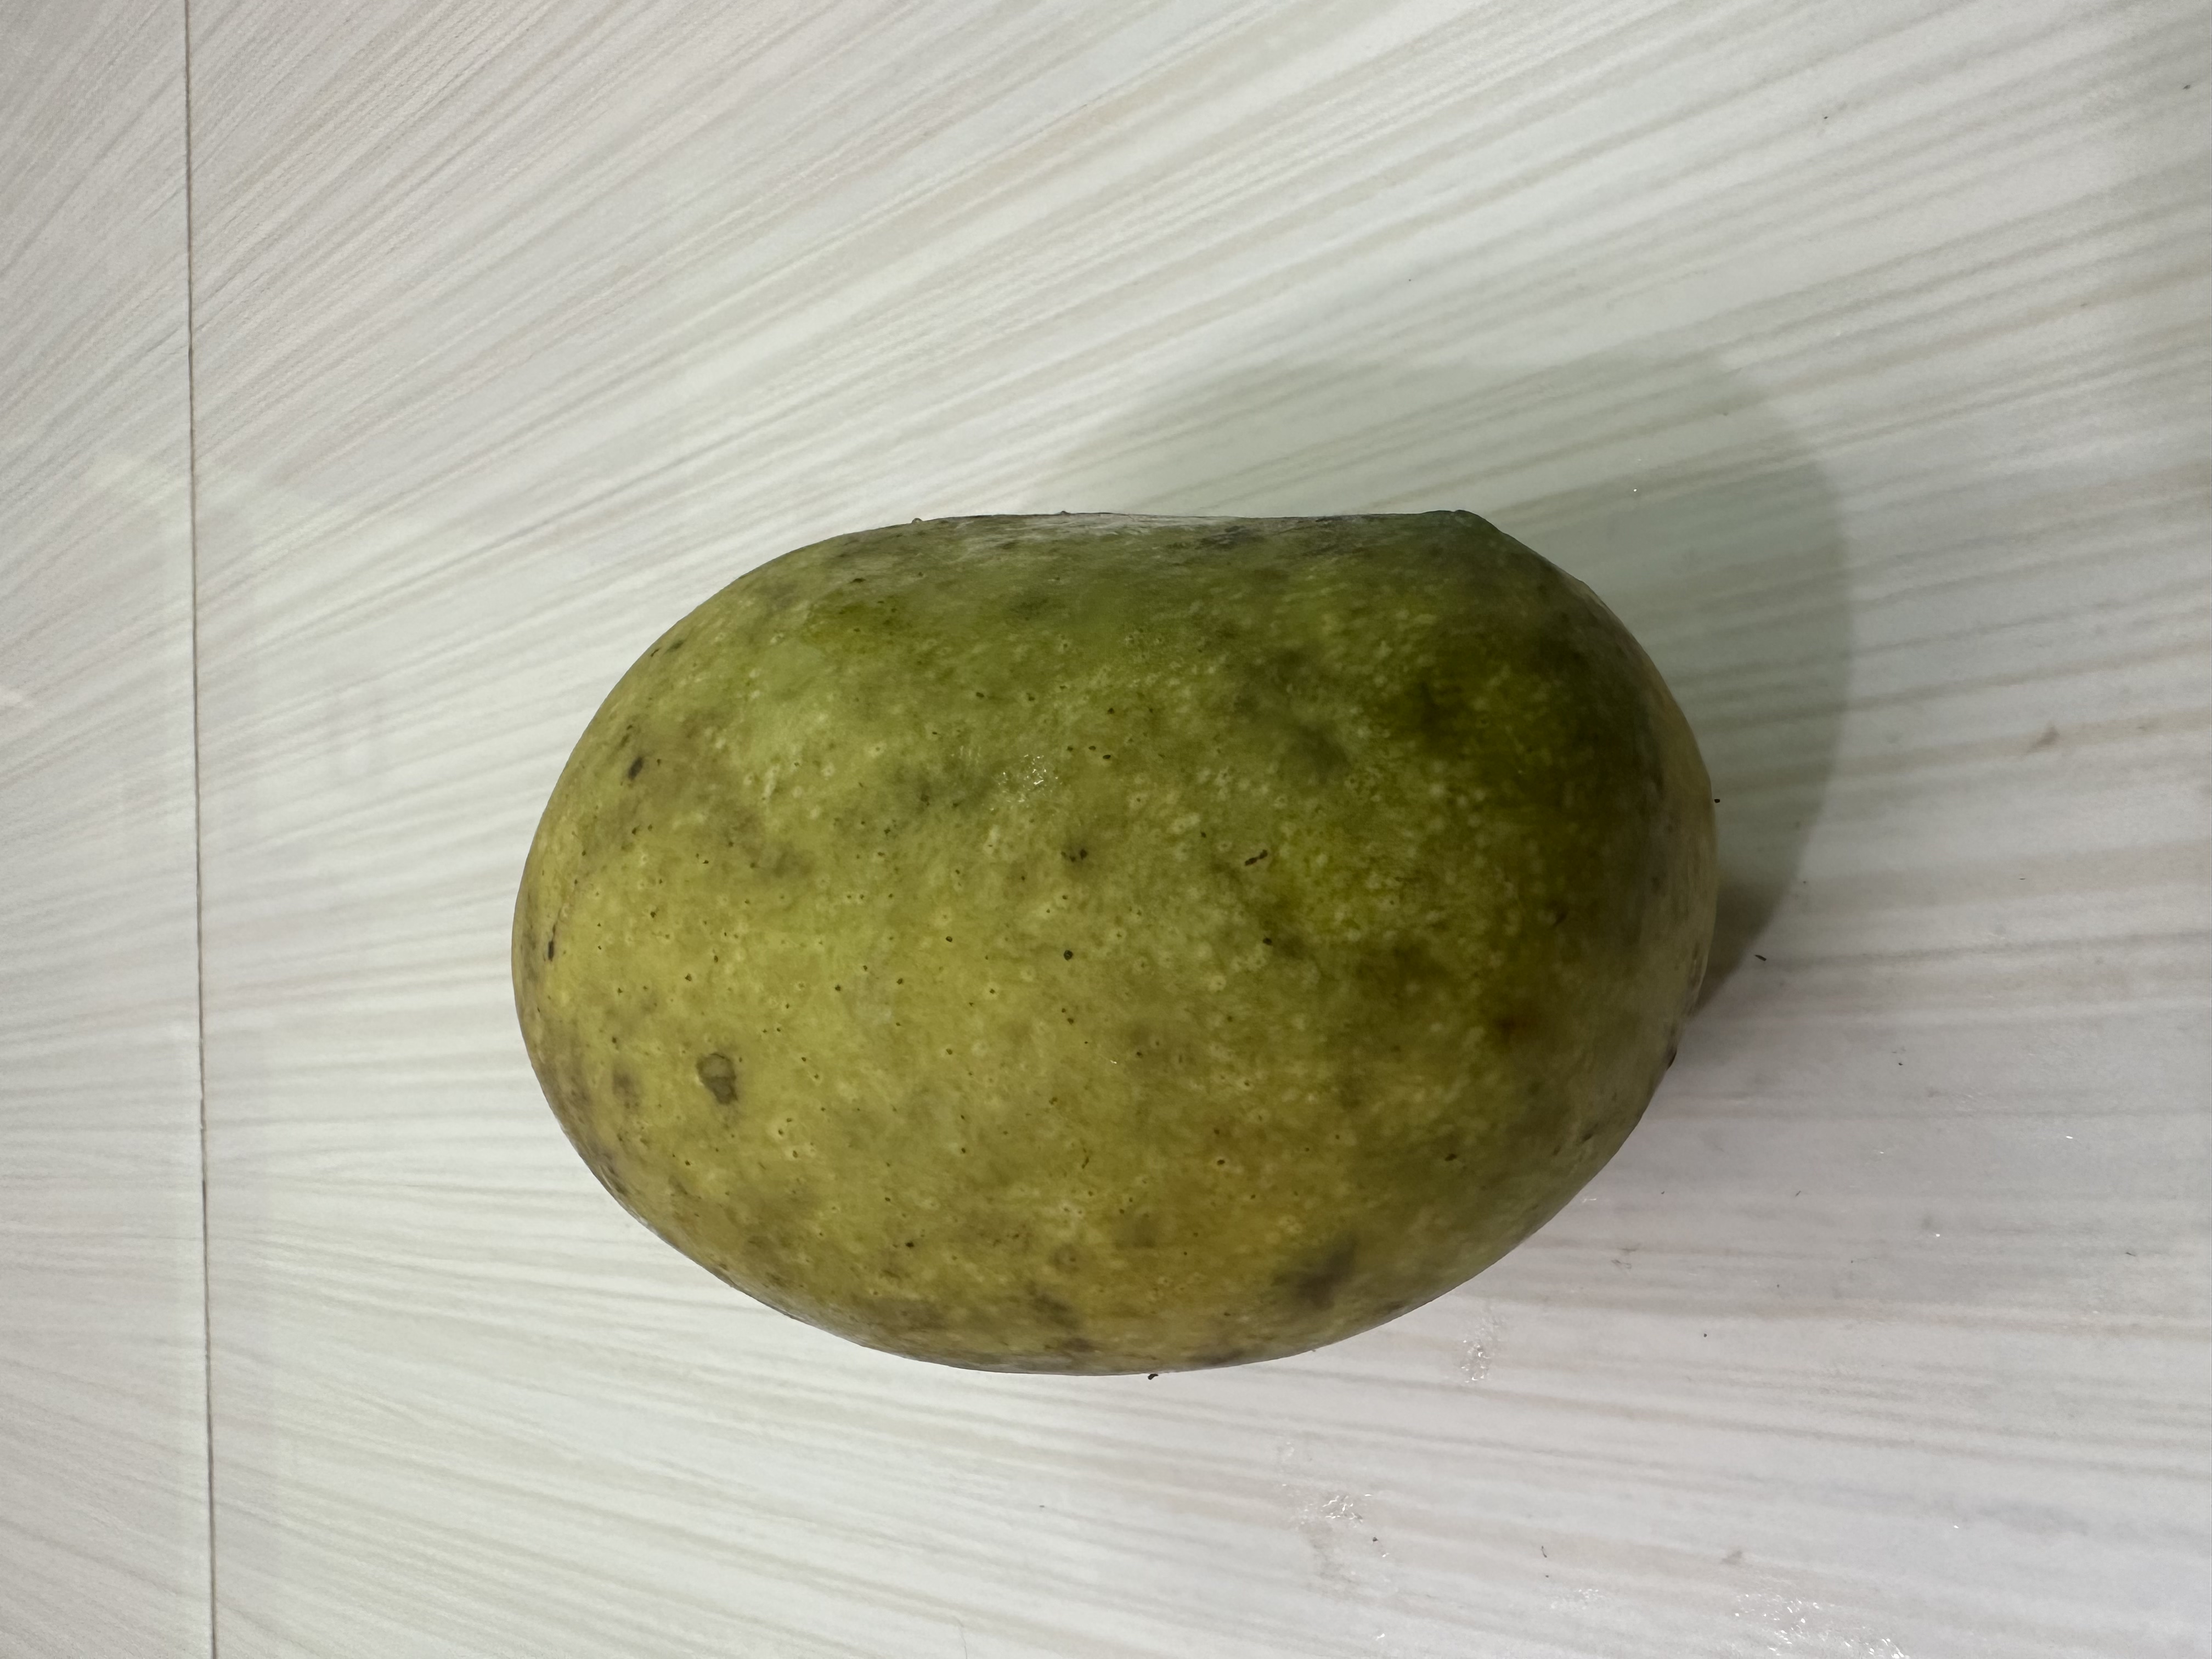
Mango variety: Kanchon Langra